John's Phone

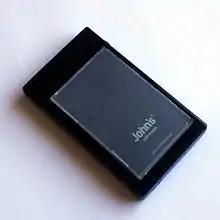
Phone book compartment on the back.

Although the phone has been promoted as being "the world's simplest phone" and "the anti-smartphone" by the tech media, it has also been criticized for being overpriced for its so-called simplicity, rough plastic construction, and poor ergonomics.